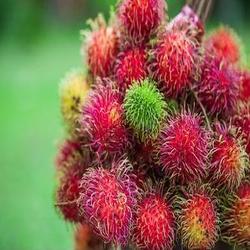
Label: Rambutan